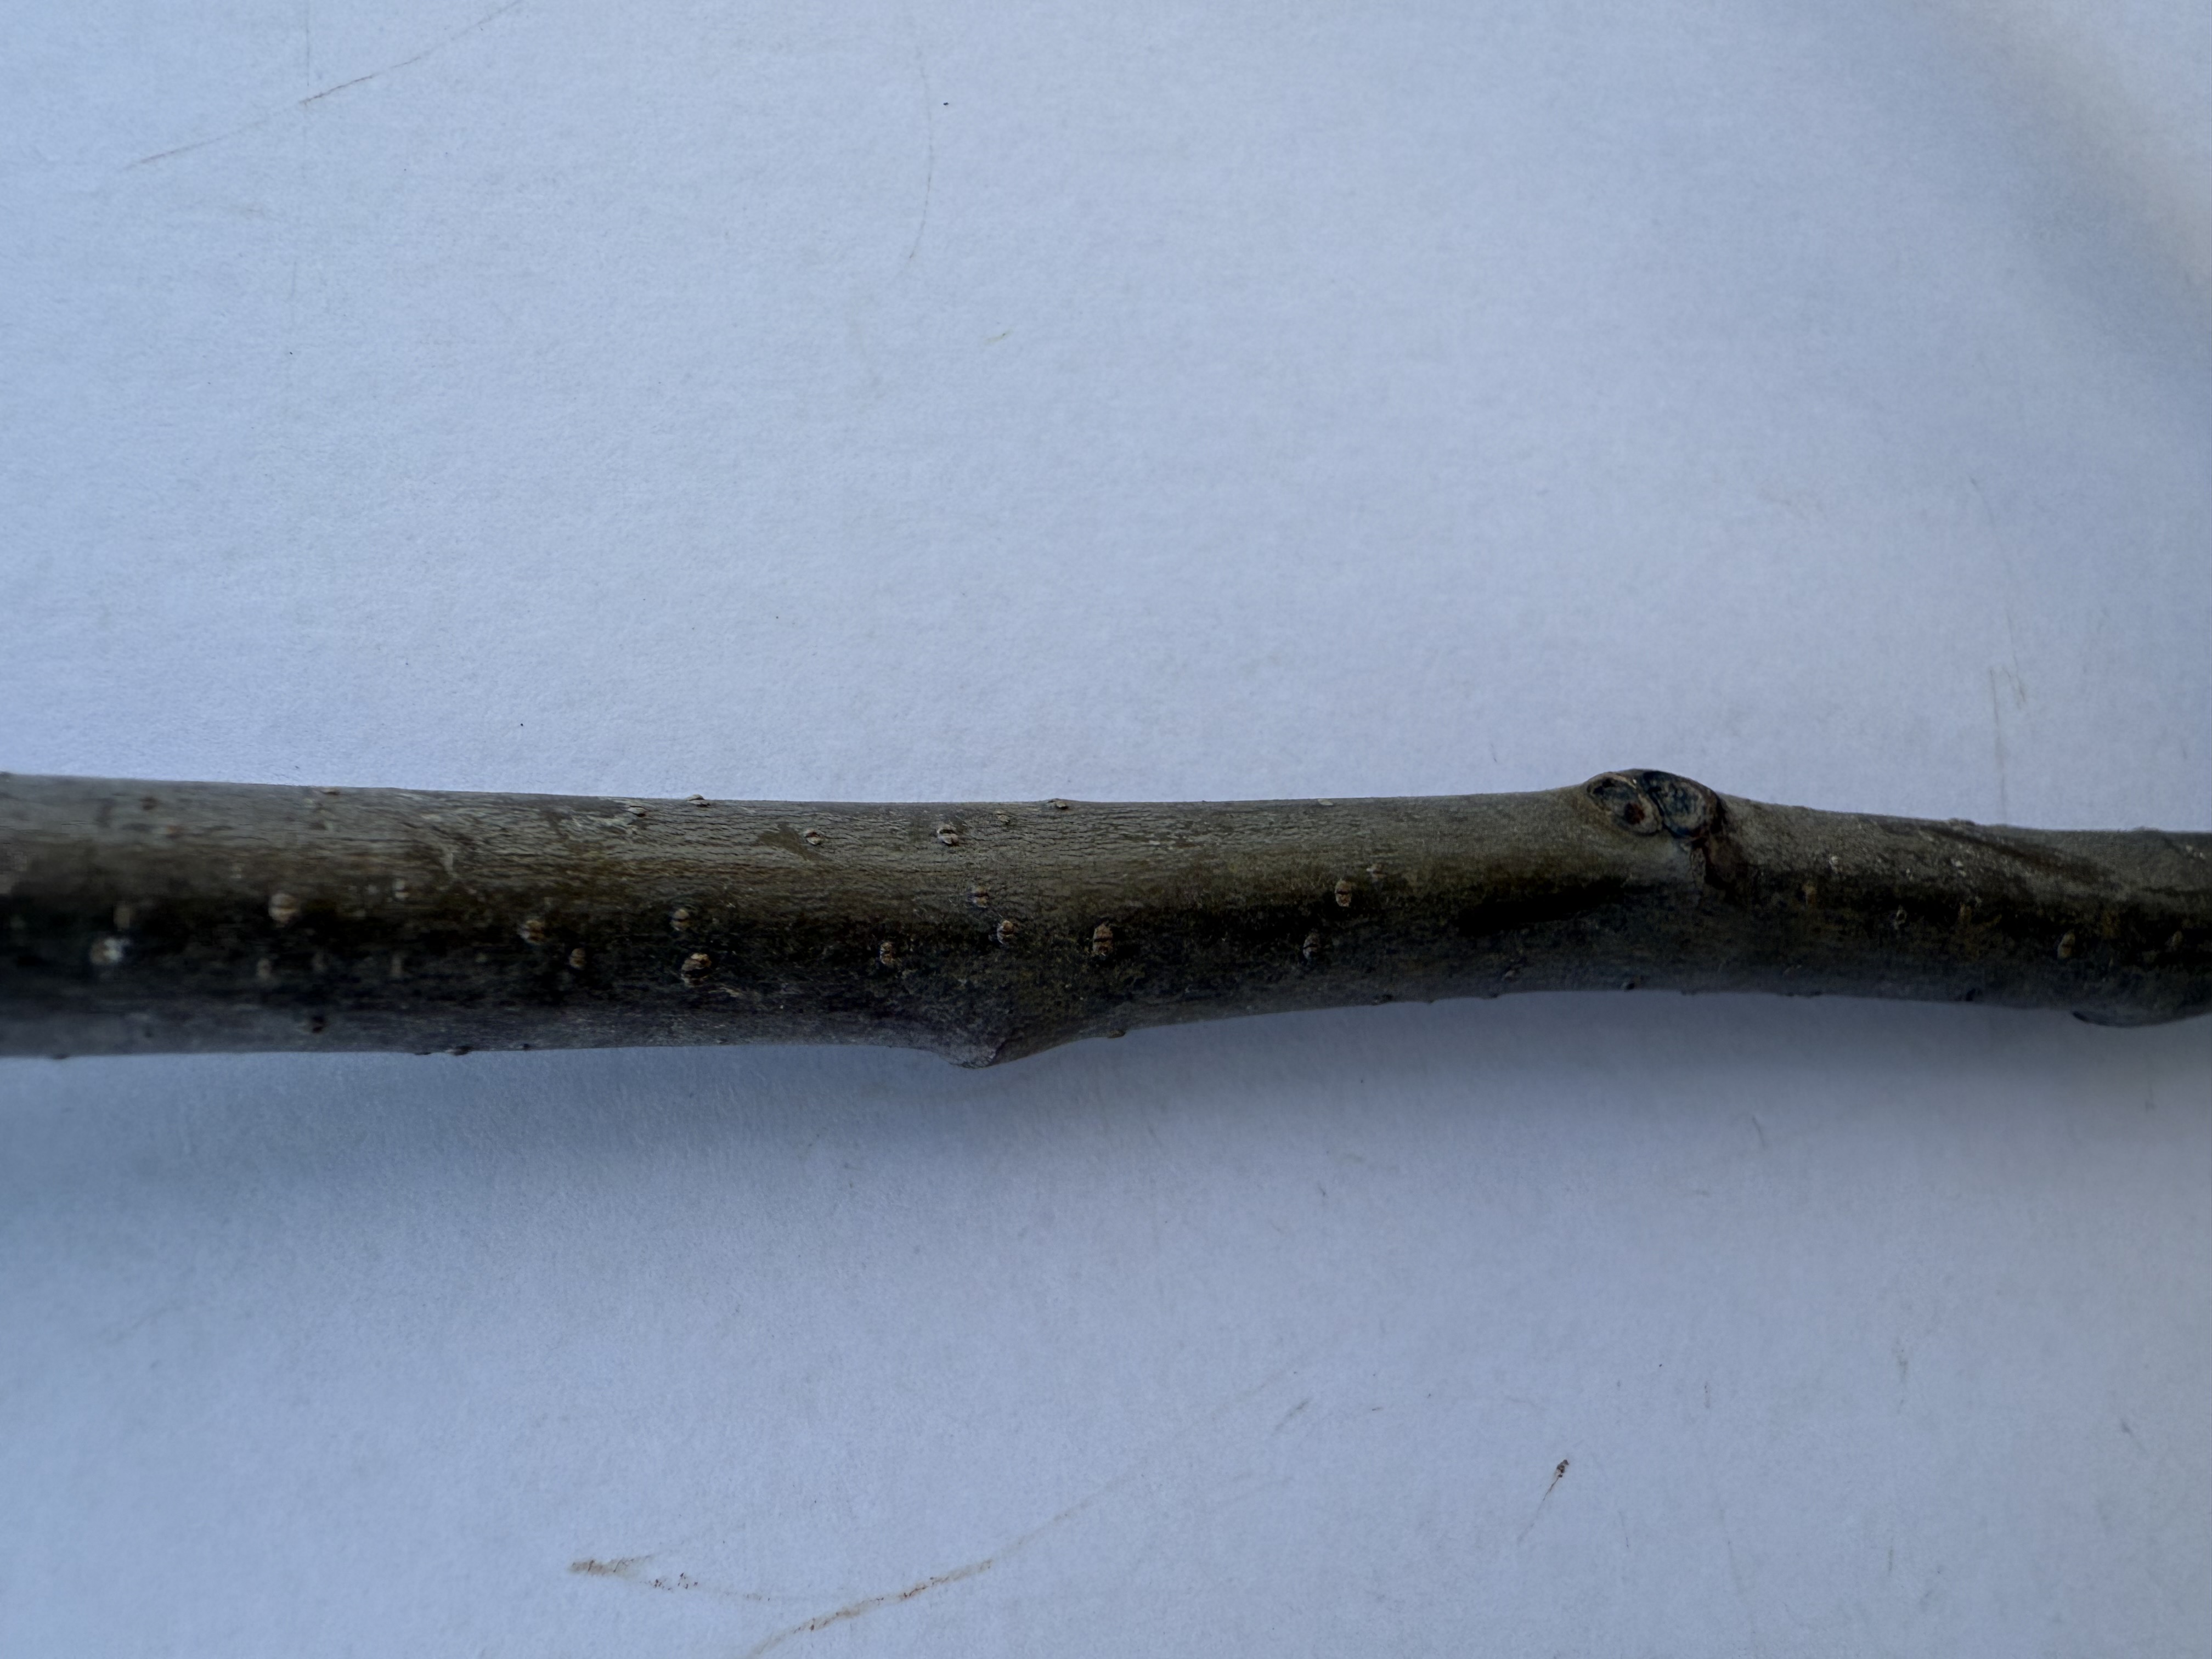
Variety: Chestnut